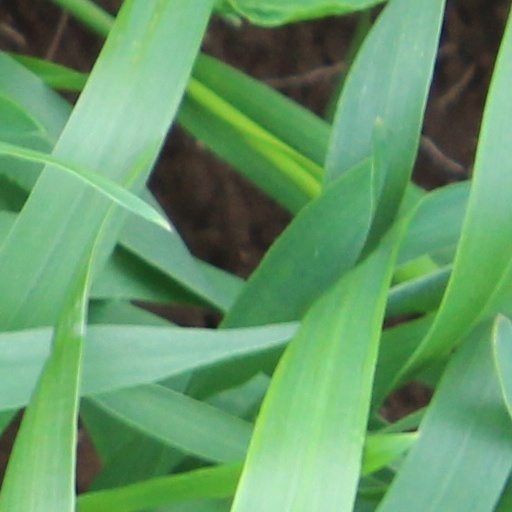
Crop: wheat